Kostiantynivka

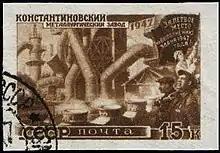
Kostiantynivka Iron and Steel Works on a 1947 postage stamp

In 1870, Kostiantynivka was founded by a landowner named Nomikossov, who built the settlement in honor of his oldest son, Kostiantyn. At the beginning of the 20th century, Kostiantynivka developed into an industrial settlement, and was later elevated to the rank of an urban settlement in 1926. In 1932, Kostyantynivka was granted municipal rights.